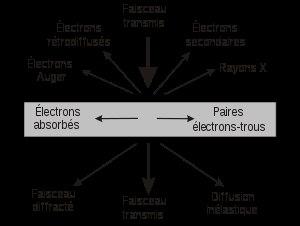
La microscopie électronique en transmission est une technique de microscopie où un faisceau d'électrons est « transmis » à travers un échantillon très mince. Les effets d'interaction entre les électrons et l'échantillon donnent naissance à une image, dont la résolution peut atteindre 0,08 nanomètre. Les images obtenues ne sont généralement pas explicites, et doivent être interprétées à l'aide d'un support théorique. L'intérêt principal de ce microscope est de pouvoir combiner cette grande résolution avec les informations de l'espace de Fourier, c'est-à-dire la diffraction. Il est aussi possible d'identifier la composition chimique de l'échantillon en étudiant le rayonnement X provoqué par le faisceau électronique. Contrairement aux microscopes optiques, la résolution n'est pas limitée par la longueur d'onde des électrons, mais par les aberrations dues aux lentilles magnétiques.